Boltzmann (crater)

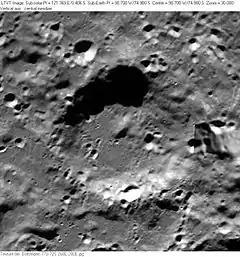
Clementine mosaic

Boltzmann is an old lunar impact crater that is located along the southern limb of the Moon, in the vicinity of the south pole. At this location the crater is viewed from the side from Earth, and so not much detail can be seen. It is located to the north of the walled plain Drygalski, and to the west of the crater Le Gentil.